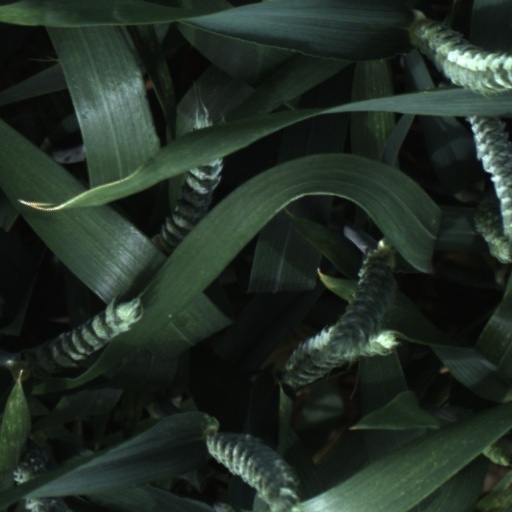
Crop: wheat